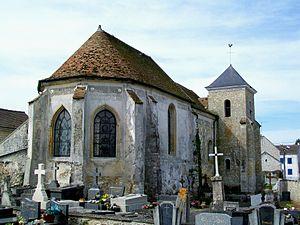
Le chœur de l'église de Lassy (95).
L'église Notre-Dame-de-la-Nativité est une église catholique paroissiale située à Lassy, en France. C'est une petite église à vaisseau unique, qui conserve encore son chœur gothique de l'époque de la fondation de la paroisse, au XIIIᵉ siècle. Cette partie est construite avec le même soin que les plus grandes églises de l'époque. L'abside a été retouchée vers le milieu du XVIᵉ siècle, sans modifier sa structure ni porter atteinte à son esthétique. Le clocher latéral, trapu et rustique, abrite une cloche de 1733, et date sans doute de cette même époque. C'est au XVIIIᵉ siècle également que la nef a été reconstruite et muni d'un sobre portail de style classique. Les mutilations que le chœur a subies lors de réparations maladroites, et l'absence de tout décor sculpté à l'extérieur n'ont pas justifié une protection au titre des monuments historiques de l'église à ce jour. La cloche et les fonts baptismaux de 1556 sont toutefois classés. L'église Notre-Dame est affiliée à la paroisse de Luzarches, et les messes dominicales y sont célébrées environ toutes les six semaines d'octobre à juin, le dimanche à 9 h 30.
Lassy est une commune française située dans le département du Val-d'Oise en région Île-de-France.